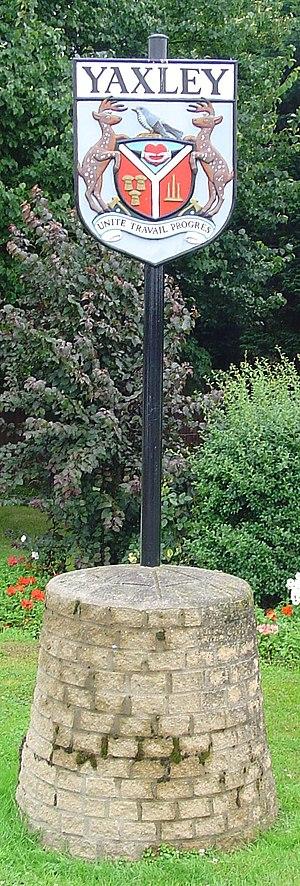
Yaxley est une ville d'Angleterre dans le Cambridgeshire.